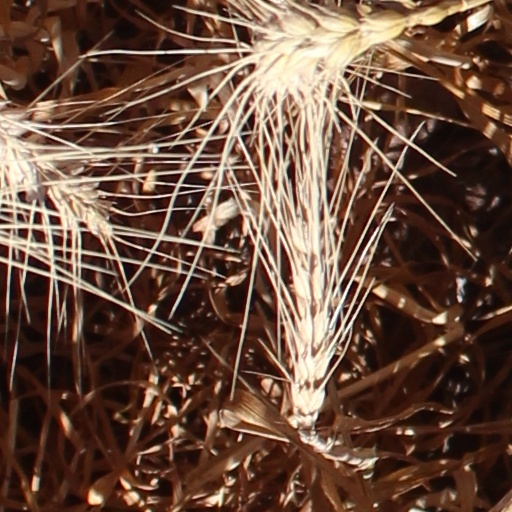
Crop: wheat